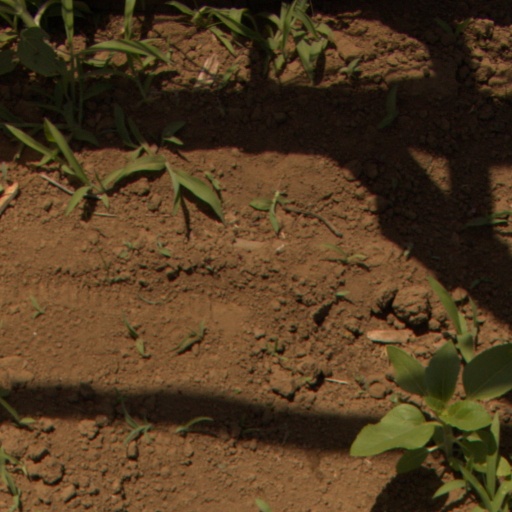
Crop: Jerusalem artichoke